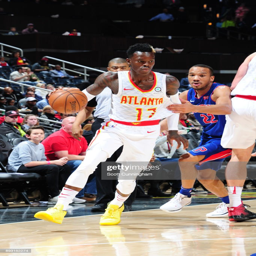
# handles the ball against sports team .